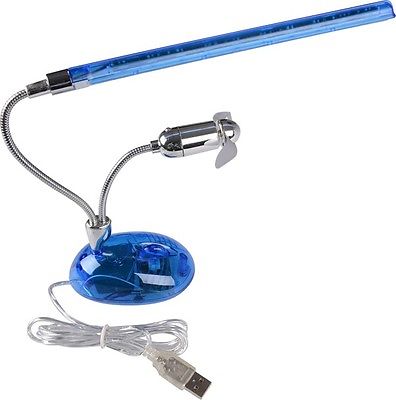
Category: lamp